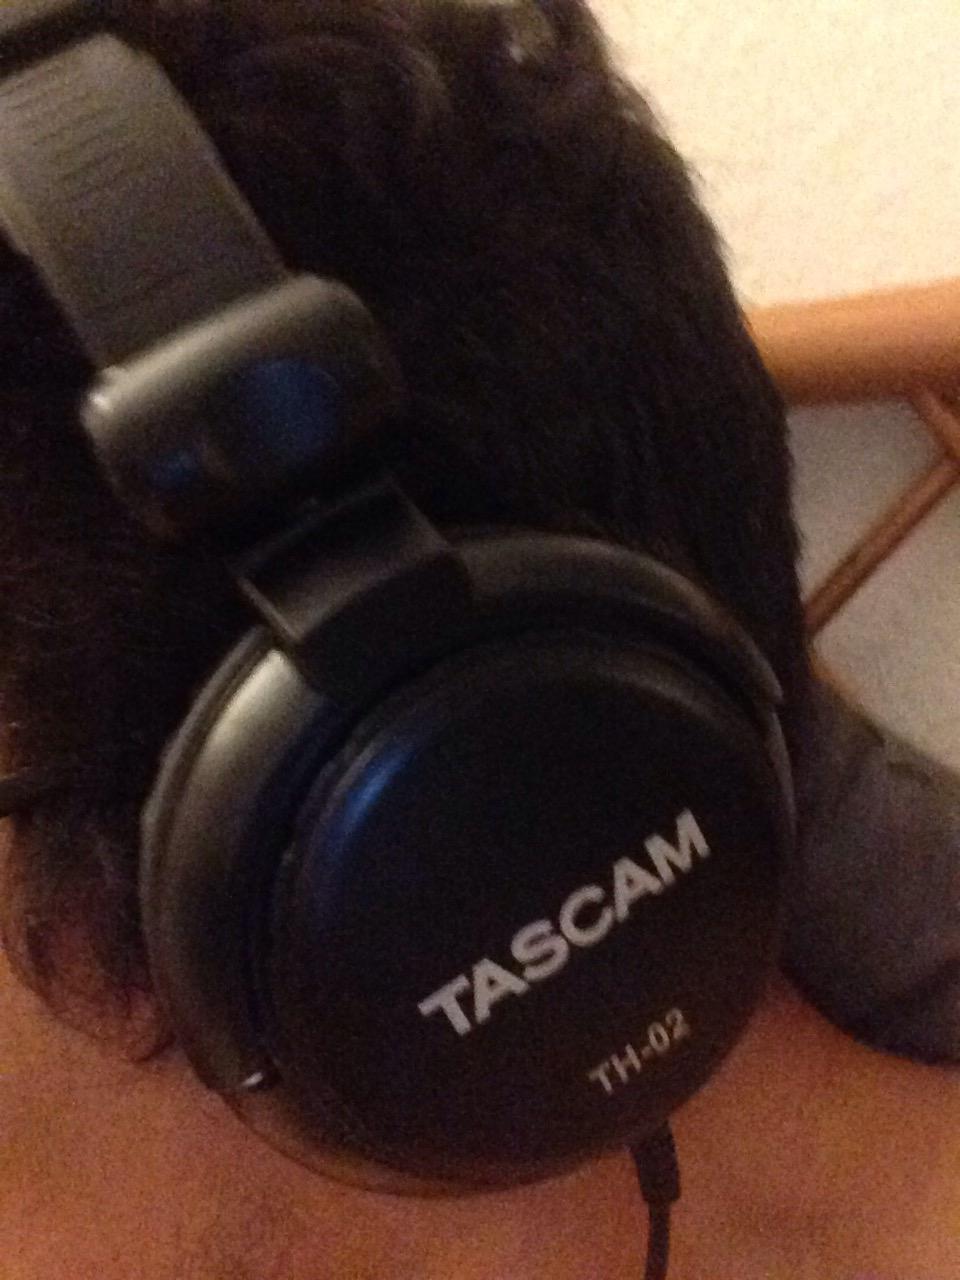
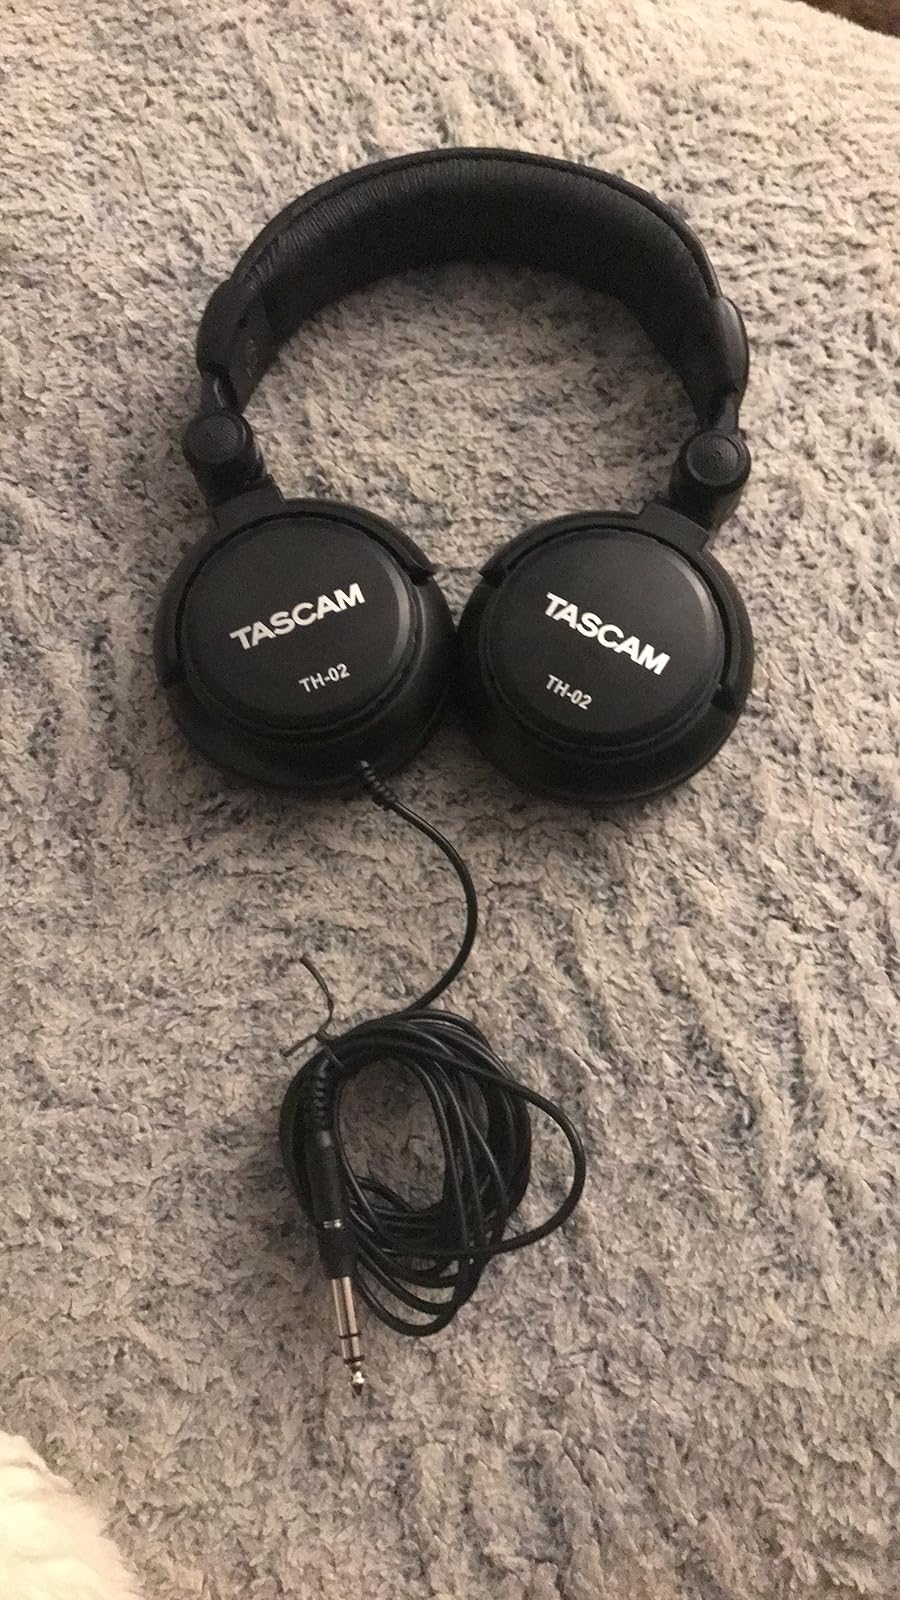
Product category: headphones
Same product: yes